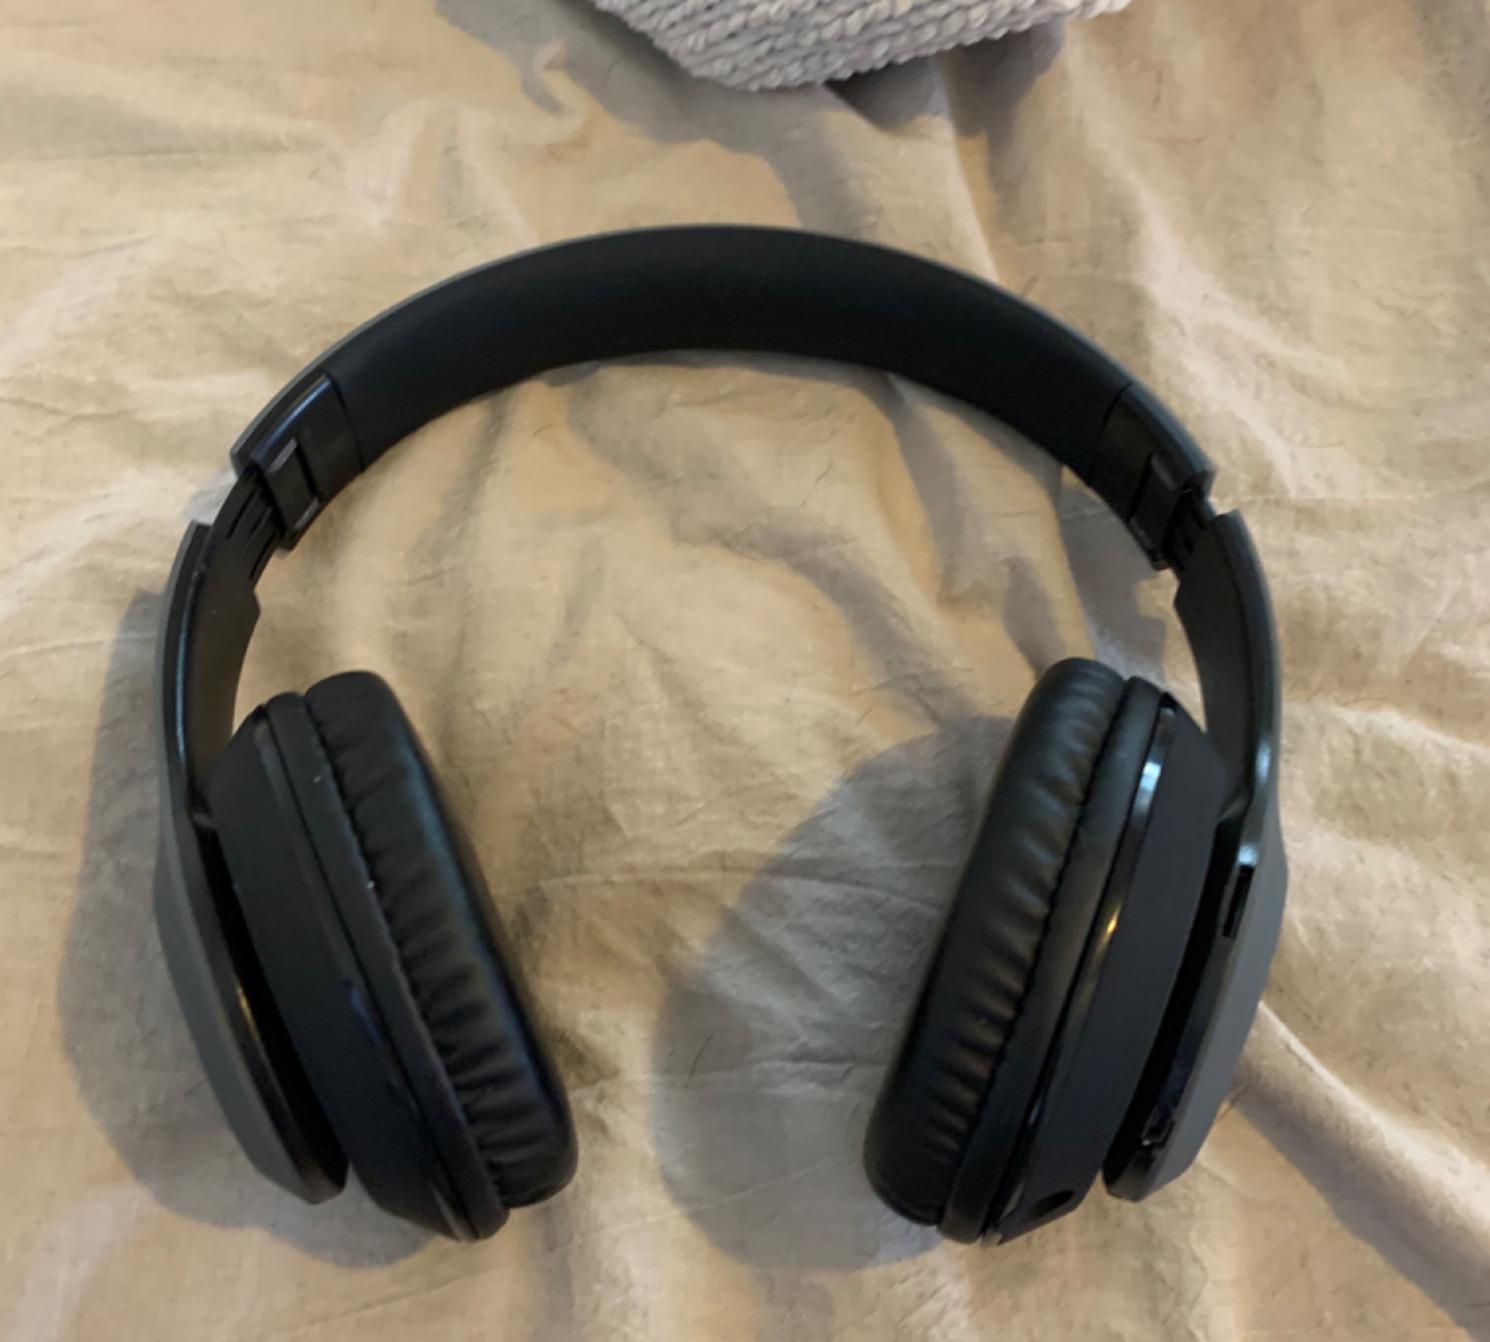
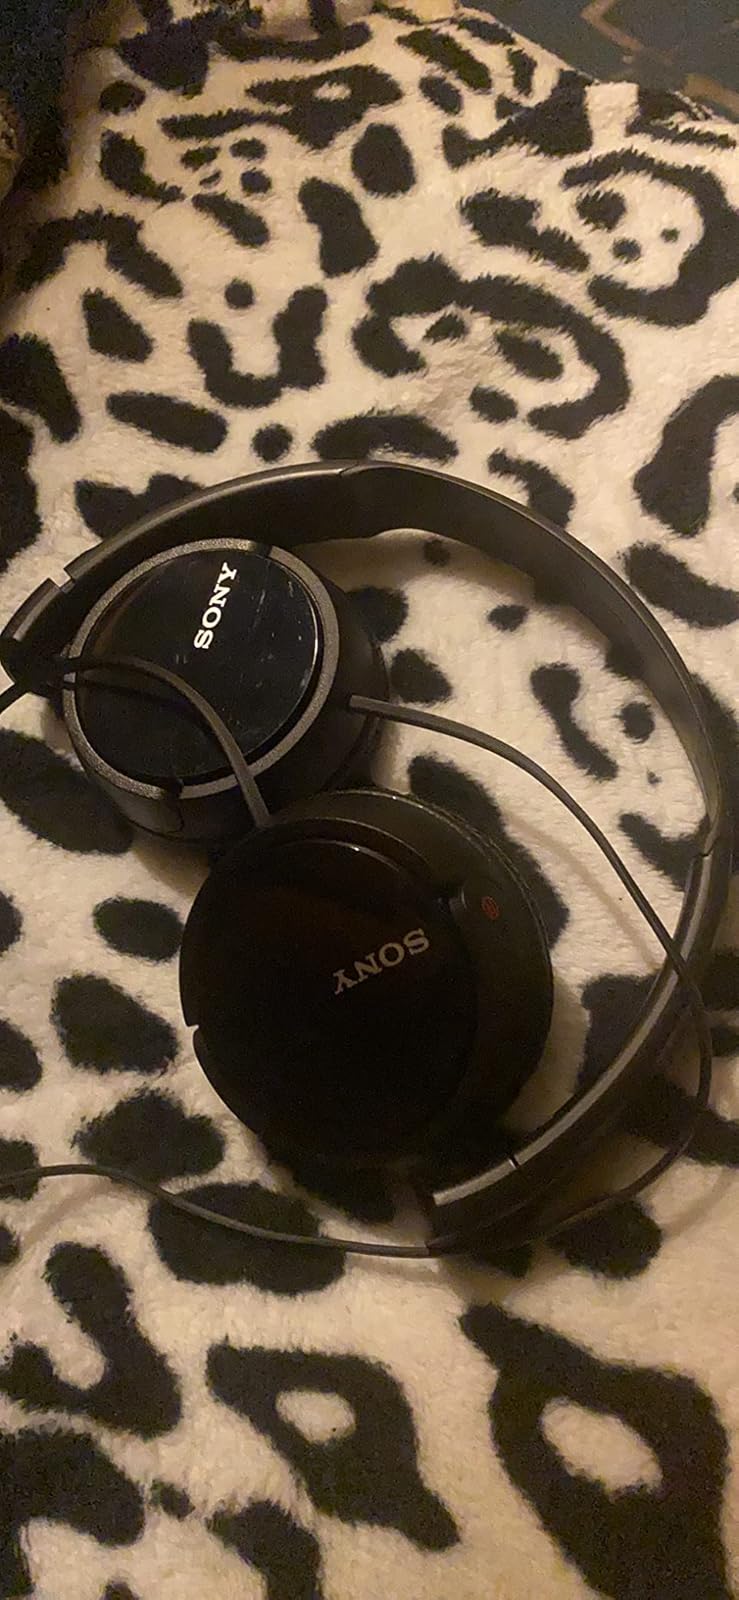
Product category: headphones
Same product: no